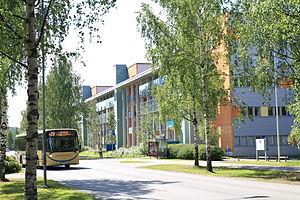
Linnanmaa est un quartier du district de Kaijonharju de la ville d'Oulu en Finlande.